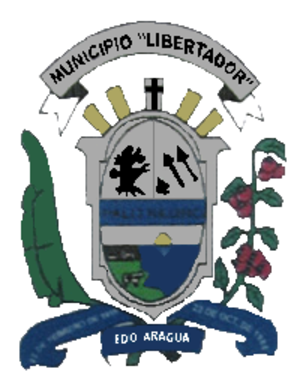
Libertador est l'une des 18 municipalités de l'État d'Aragua au Venezuela. Son chef-lieu est Palo Negro. En 2011, la population s'élève à 114 355 habitants.